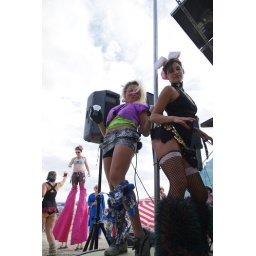
Geneva and girl in purple on the bar